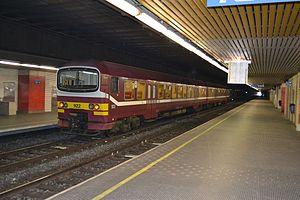
Le tunnel du Cinquantenaire est un tunnel ferroviaire de la ligne de Schaerbeek à Hal, long de 2 331 m, situé près du Parc du Cinquantenaire à Bruxelles en Belgique.
La gare de Merode est une gare ferroviaire belge de la ligne 26 de Schaerbeek à Hal dans la commune d'Etterbeek en Région de Bruxelles-Capitale.